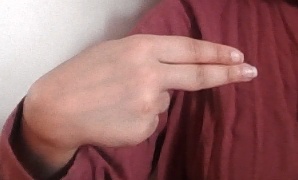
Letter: ain